Merenre Nemtyemsaf I

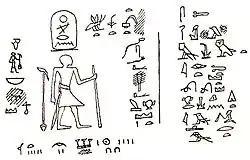
Drawing of a rock inscription showing a man standing and facing hieroglyphs

During Merenre's reign Lower Nubia was the focus of Egypt's foreign policy interests. Two rock reliefs depict the king receiving the submission of Nubian chieftains, the earlier of which, located on the ancient route from Aswan to Philae near the First Cataract, shows Merenre standing on the symbol for the union of the two lands, suggesting that it was carved during his first year of reign. Toward the end of the Old Kingdom period, Nubia saw the arrival of the C-Group people from the south. Centred at Kerma, they struggled intermittently with Egypt and its allies over control of the region which, for the Egyptians, was a source of incense, ebony, animal skins, ivory and exotic animals. Three Egyptian hosts were sent in expeditions by Merenre to procure luxury goods from Lower Nubia, where tribes had united to form a state, into the , possibly modern-day Dongola or Shendi.